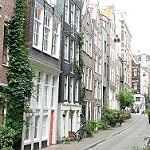
Scene: Outdoor